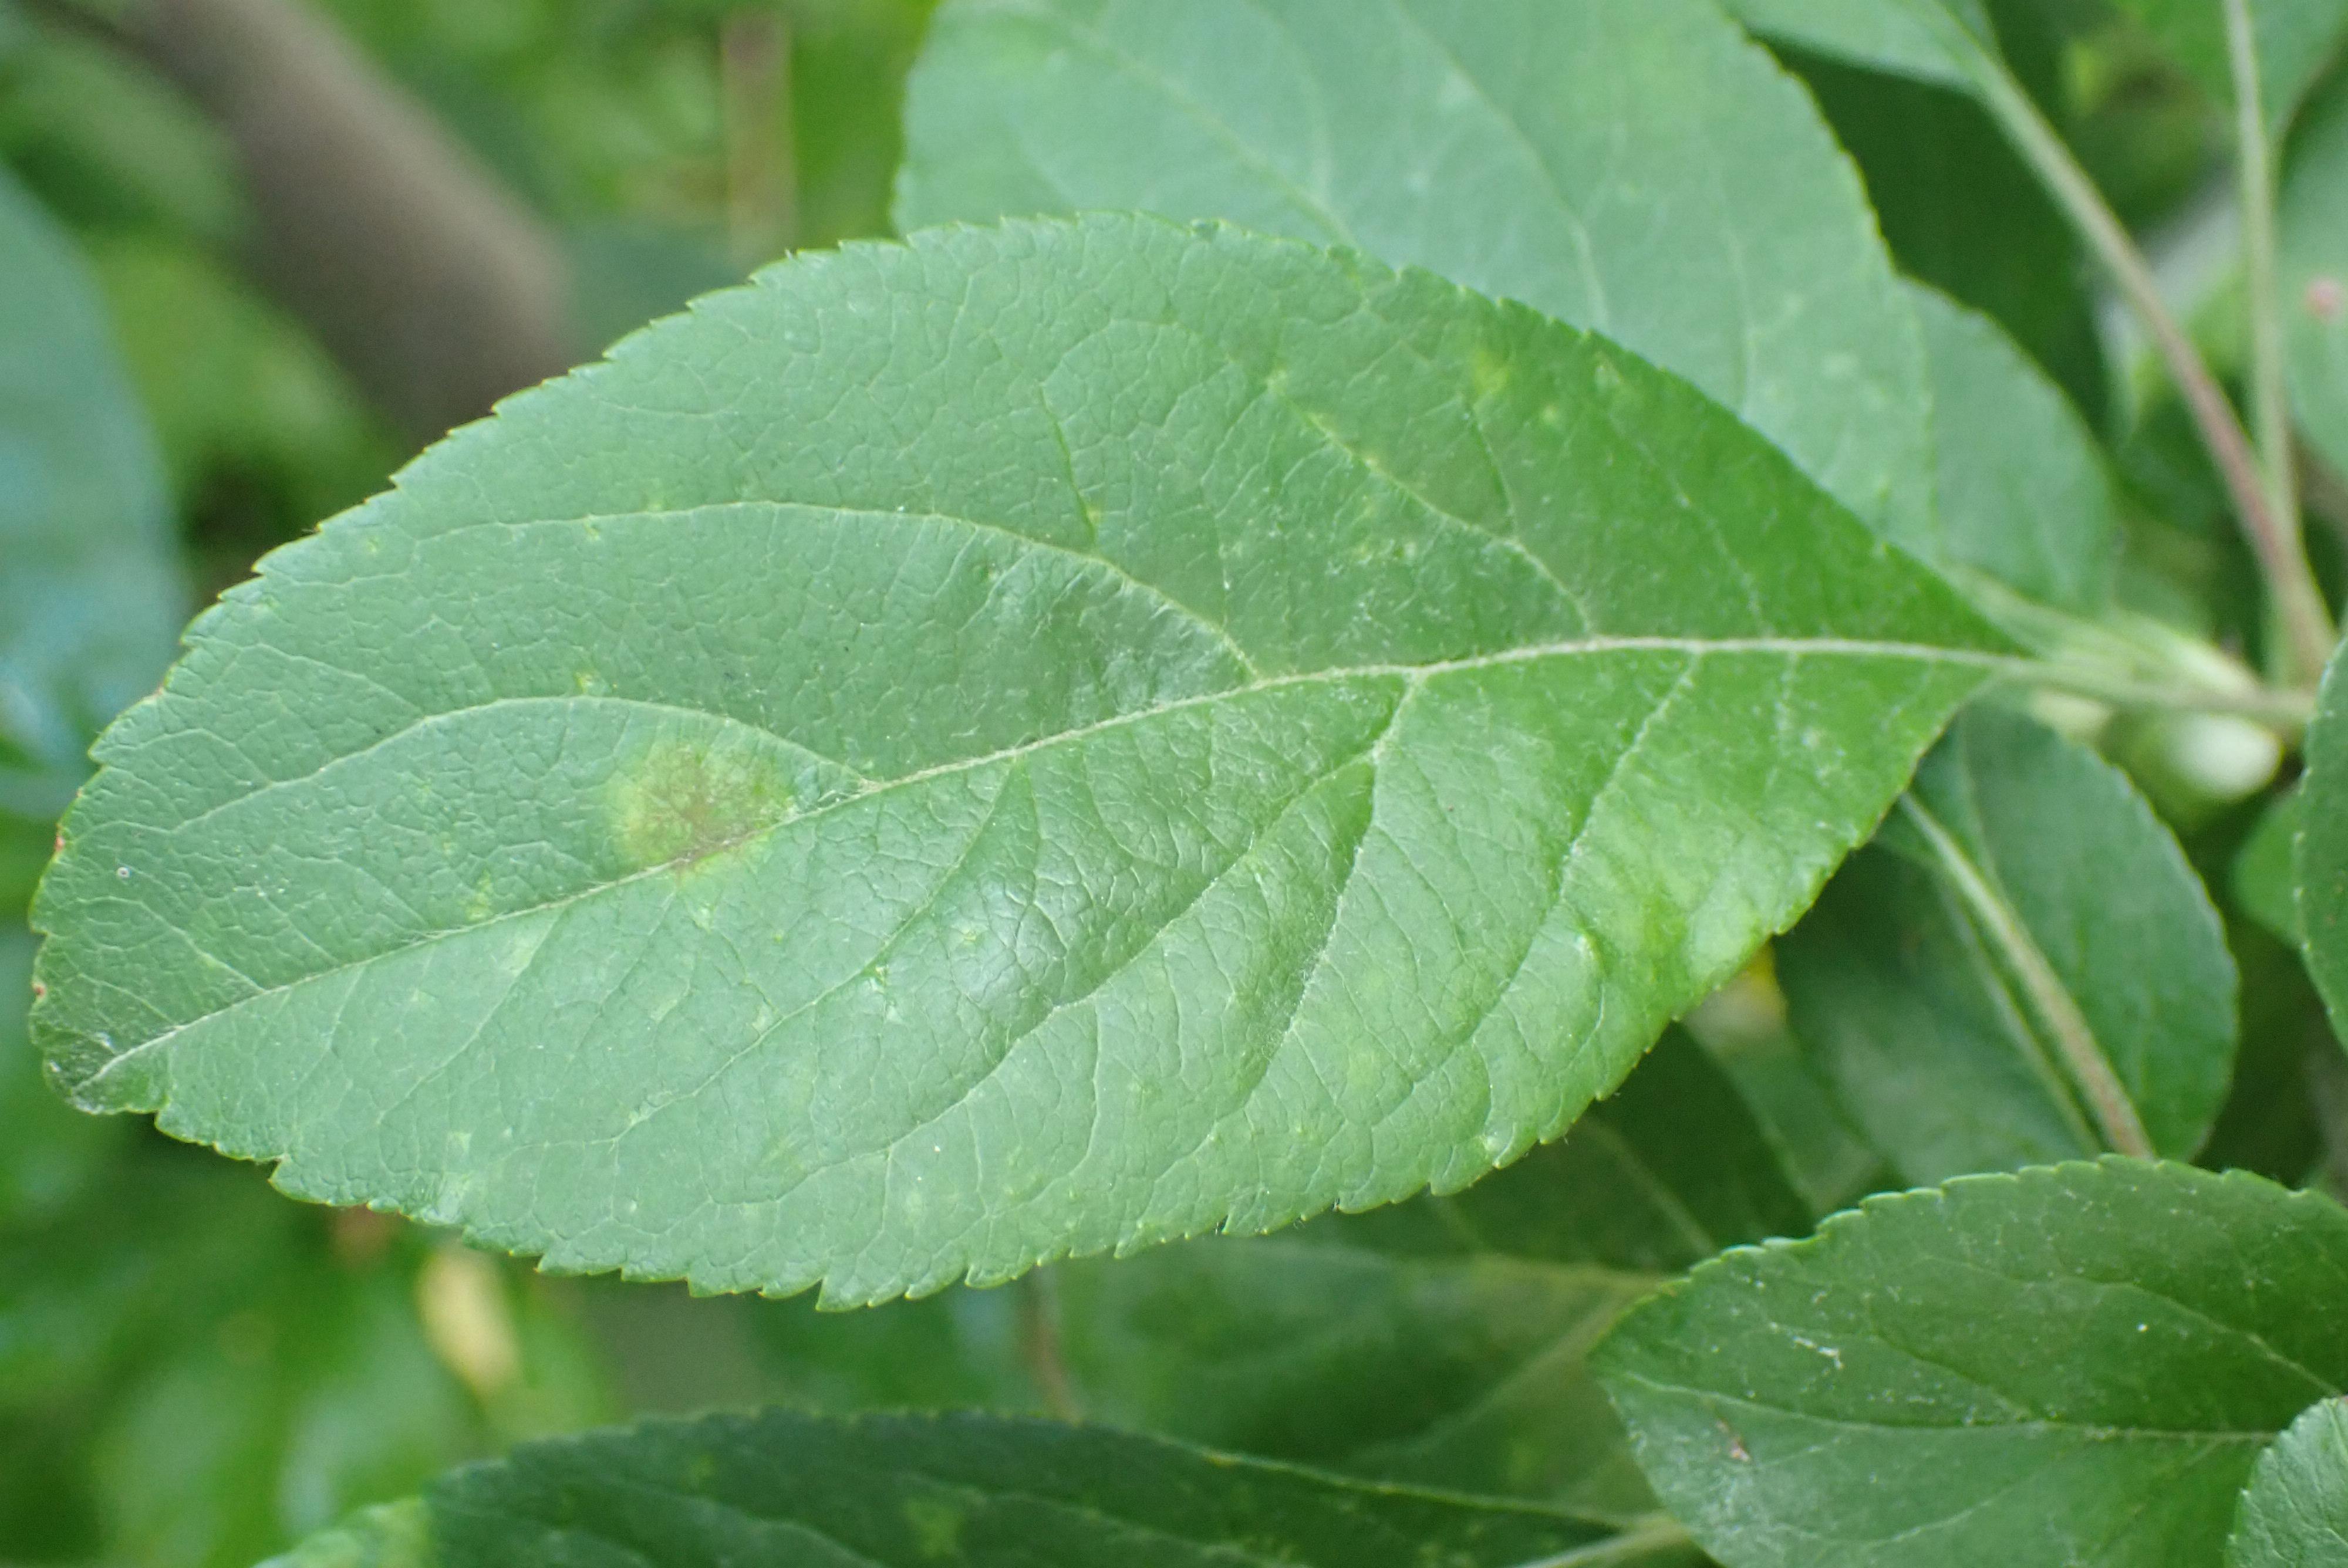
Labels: scab